Jallianwala Bagh massacre

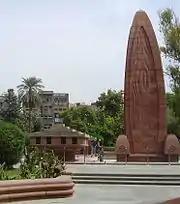
Wide view of Jallianwala Bagh memorial

On 13 March 1940, at Caxton Hall in London, Udham Singh, an Indian independence activist from Sunam who had witnessed the events in Amritsar and who had been wounded there, shot and killed Michael O'Dwyer, the lieutenant-governor of Punjab at the time of the massacre, who had approved Dyer's action and was believed to have been the main planner.